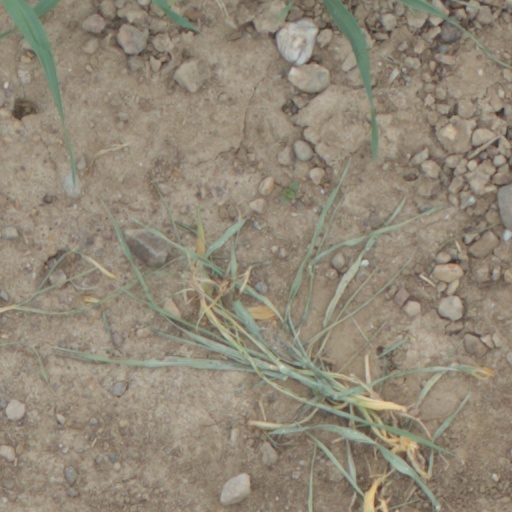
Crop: wheat